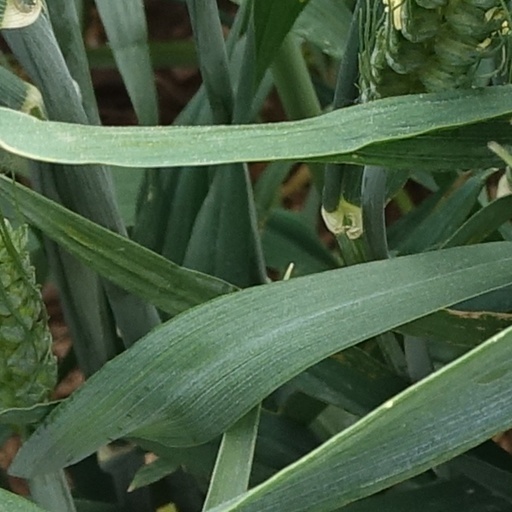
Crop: wheat